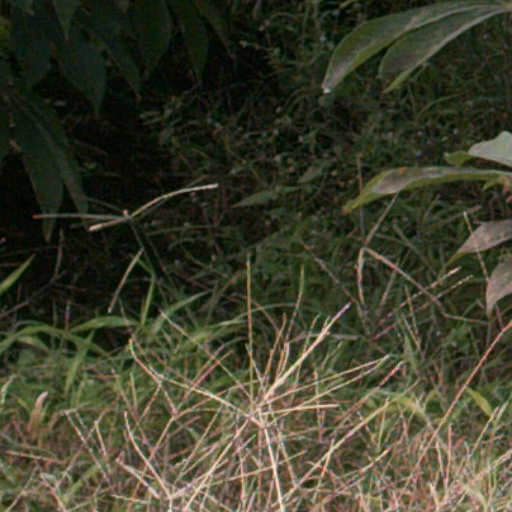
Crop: cassava